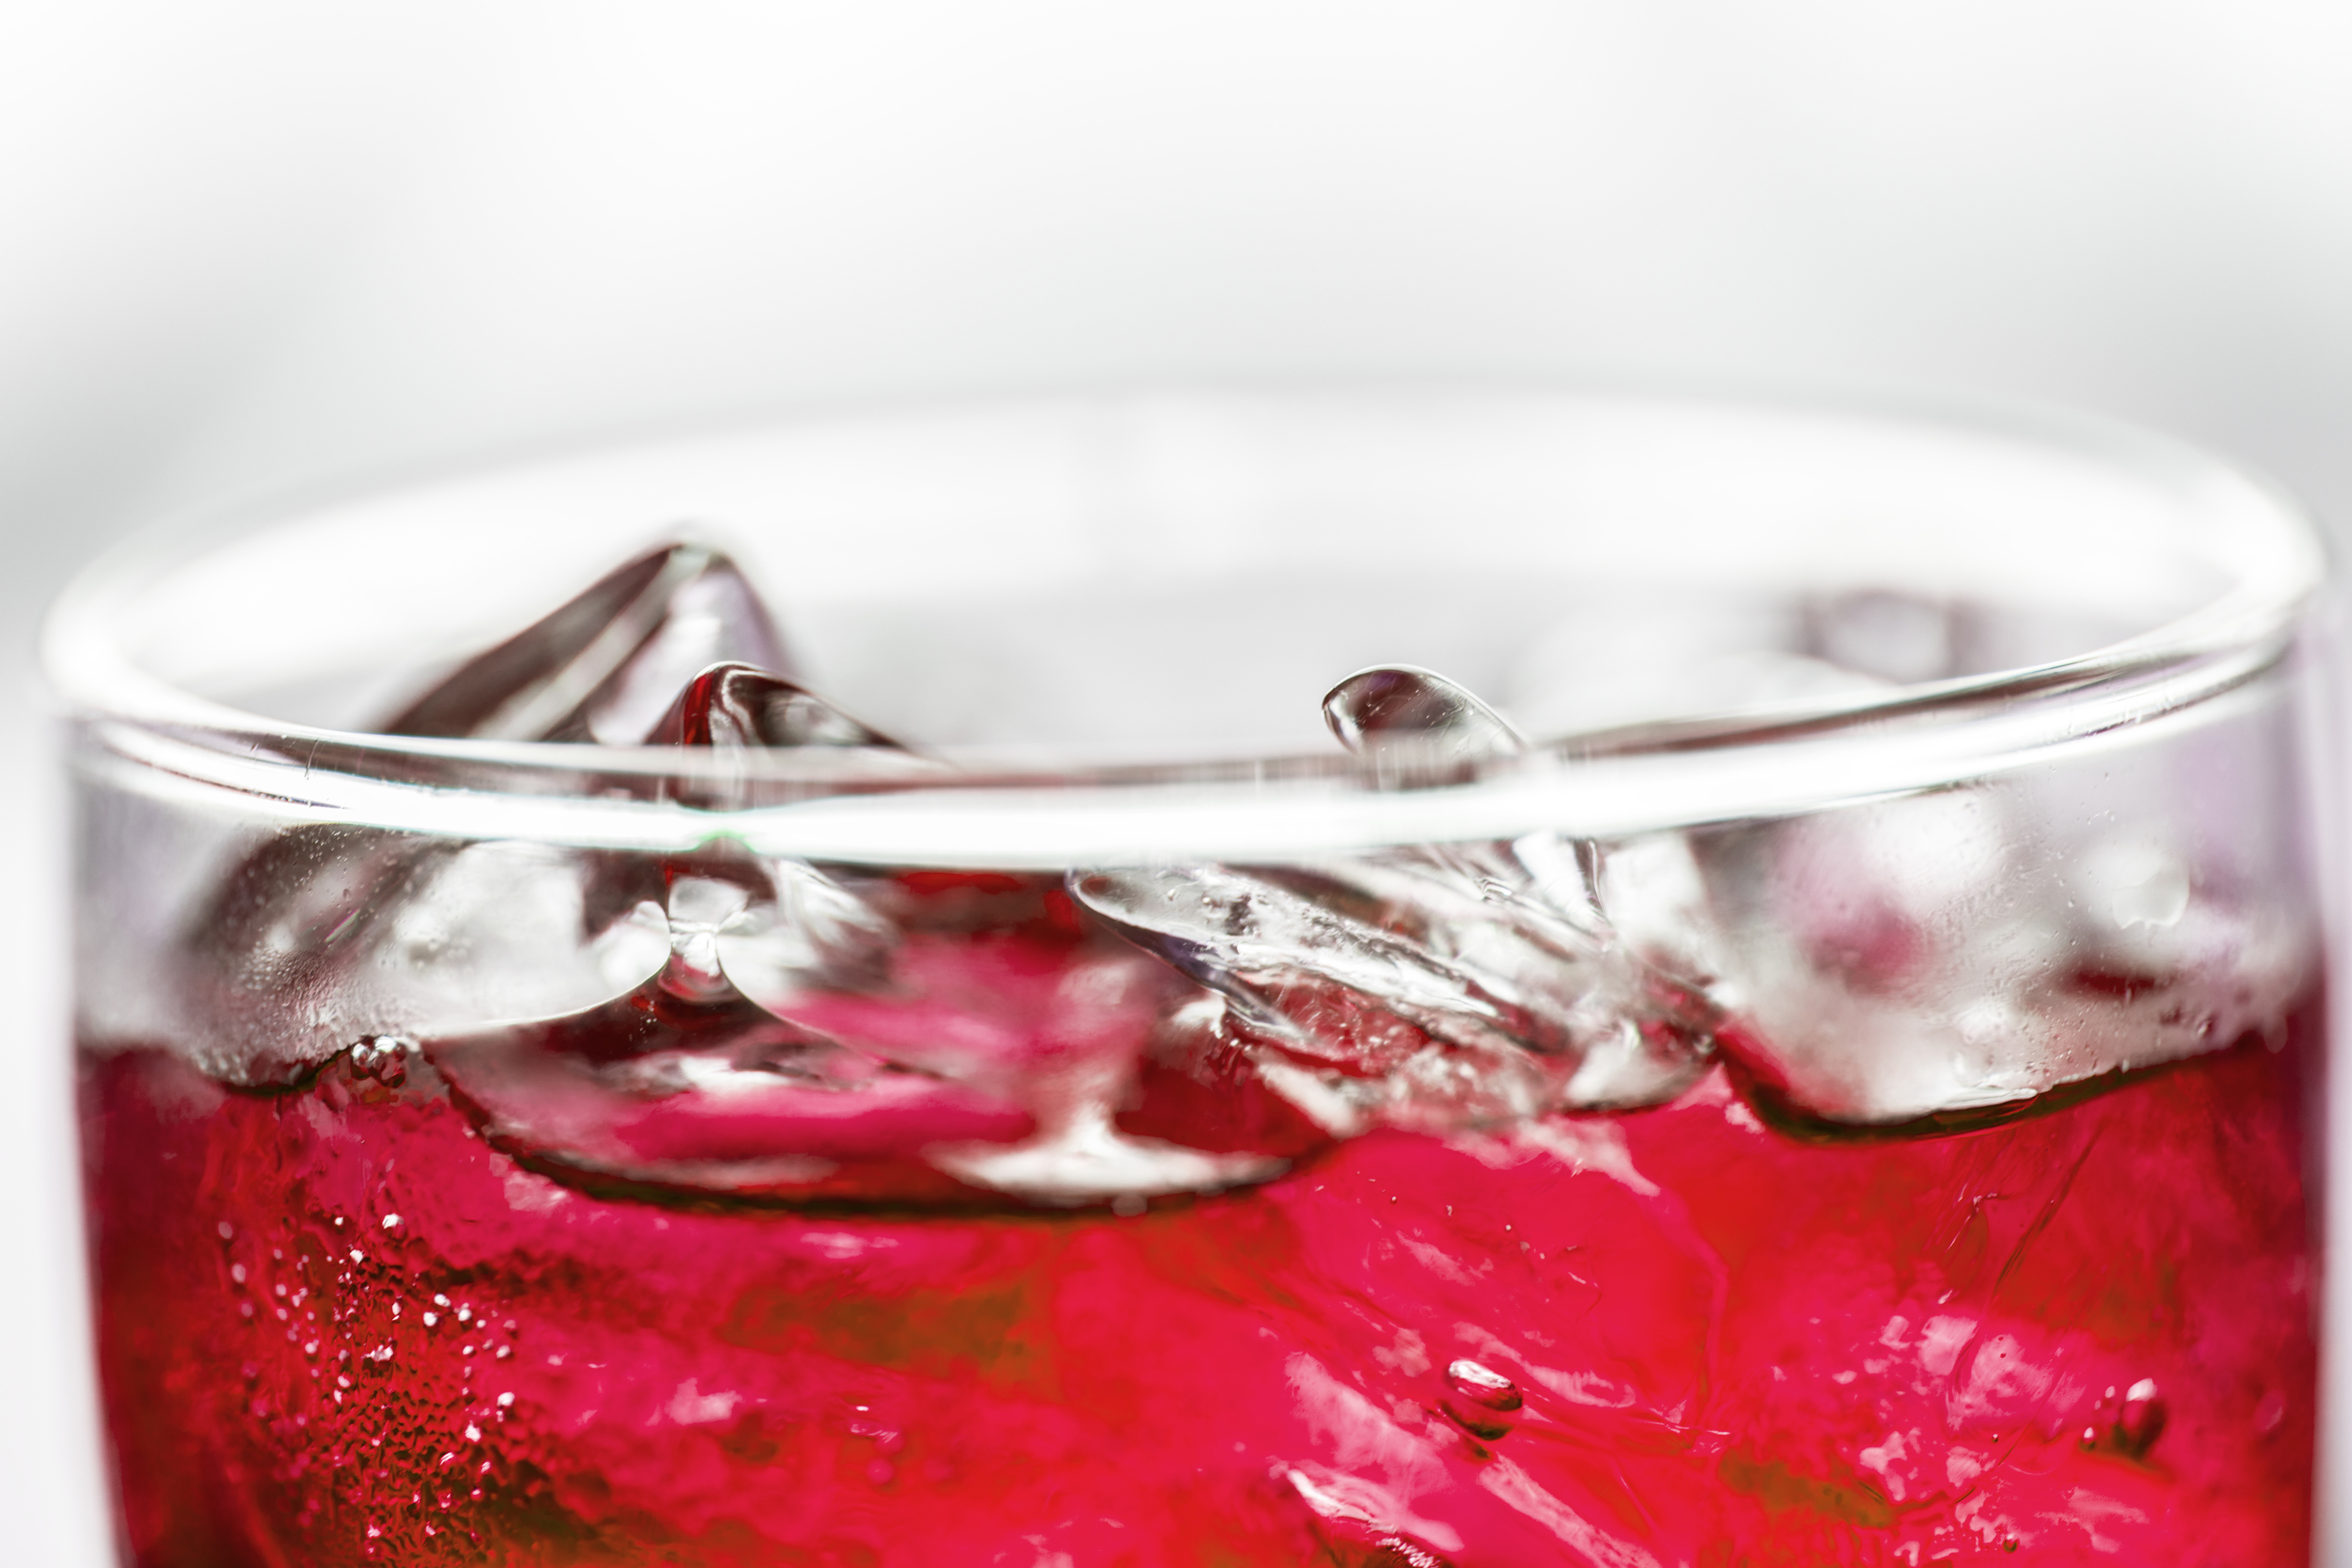
background, beverage, bubble, caffeine, carbonated, carbonated drink, carbonated water, close up, cold, cold drink, colored, dehydration, drink, drinking, fizz, fizzy, flavored, flavoring, fresh, freshness, glass, ice, ice cube, liquid, macro, pop, red, refreshing, refreshment, soda, soft drink, sugary, tasty, thirst, thirsty, unhealthy, wallpaper, water, pink, old fashioned glass, tumbler, cranberry juice